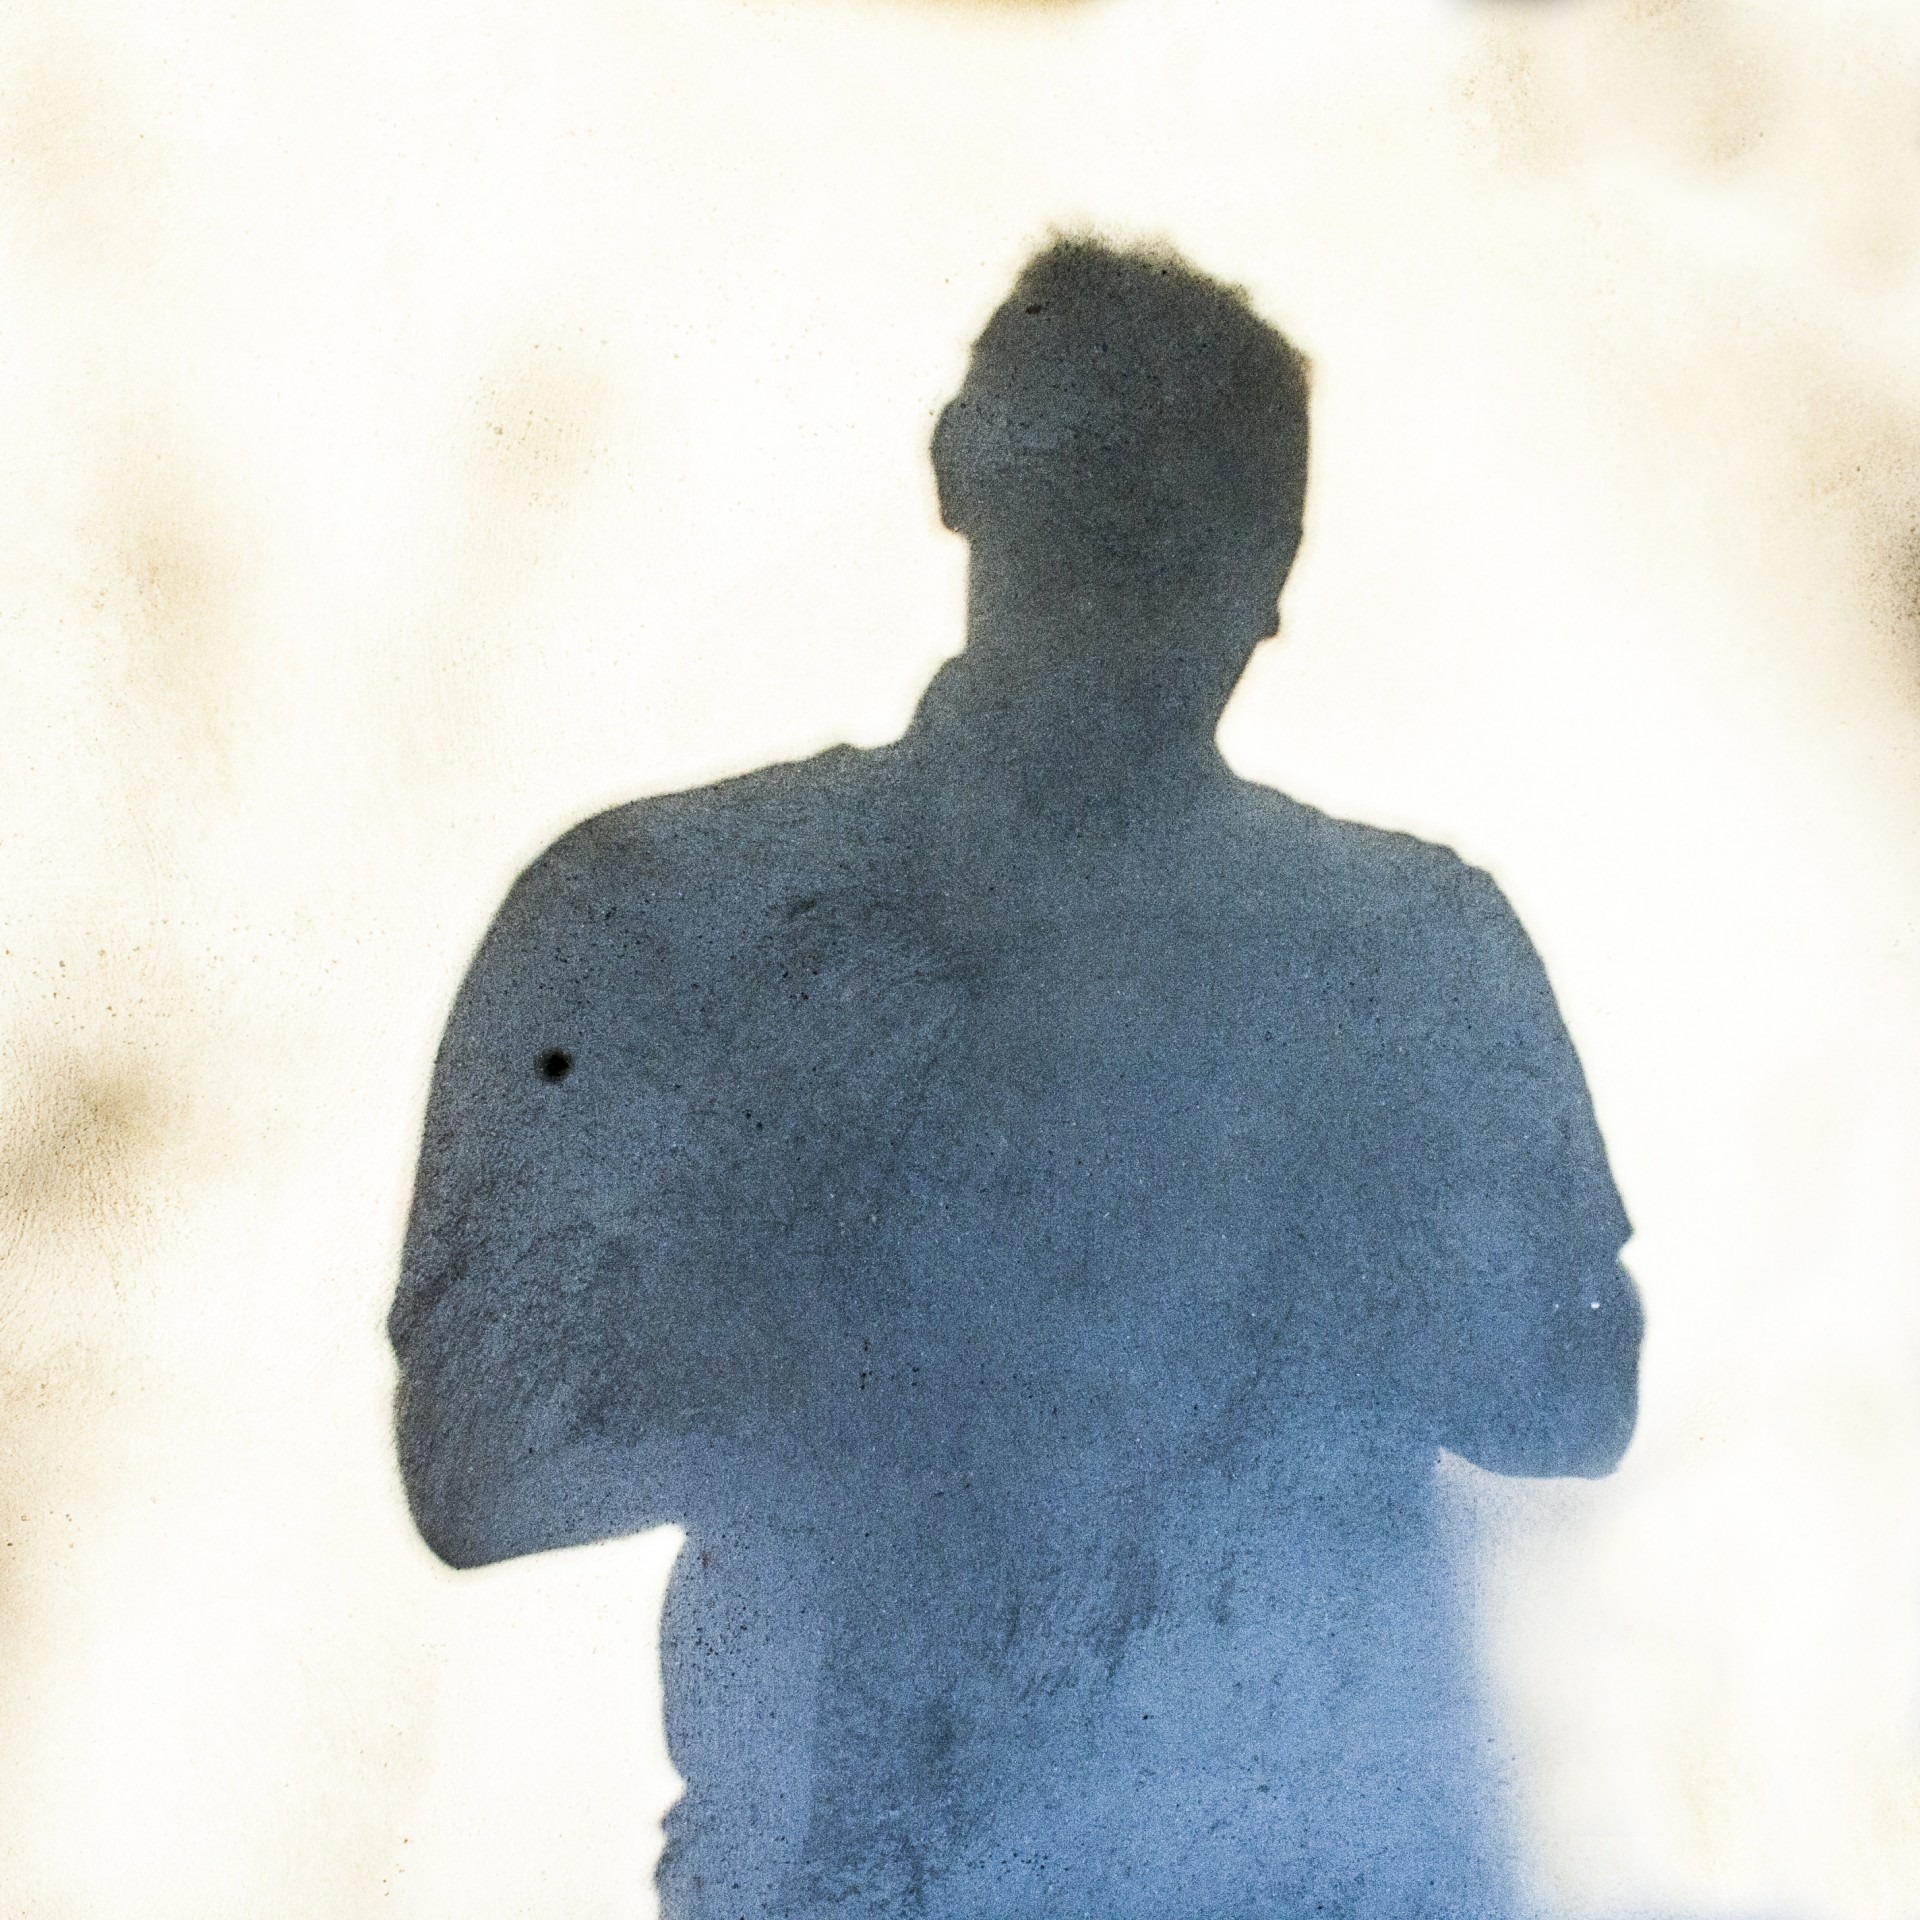
man, silhouette, snow, white, shade, monument, statue, reflection, blue, black, sculpture, art, head, reflected